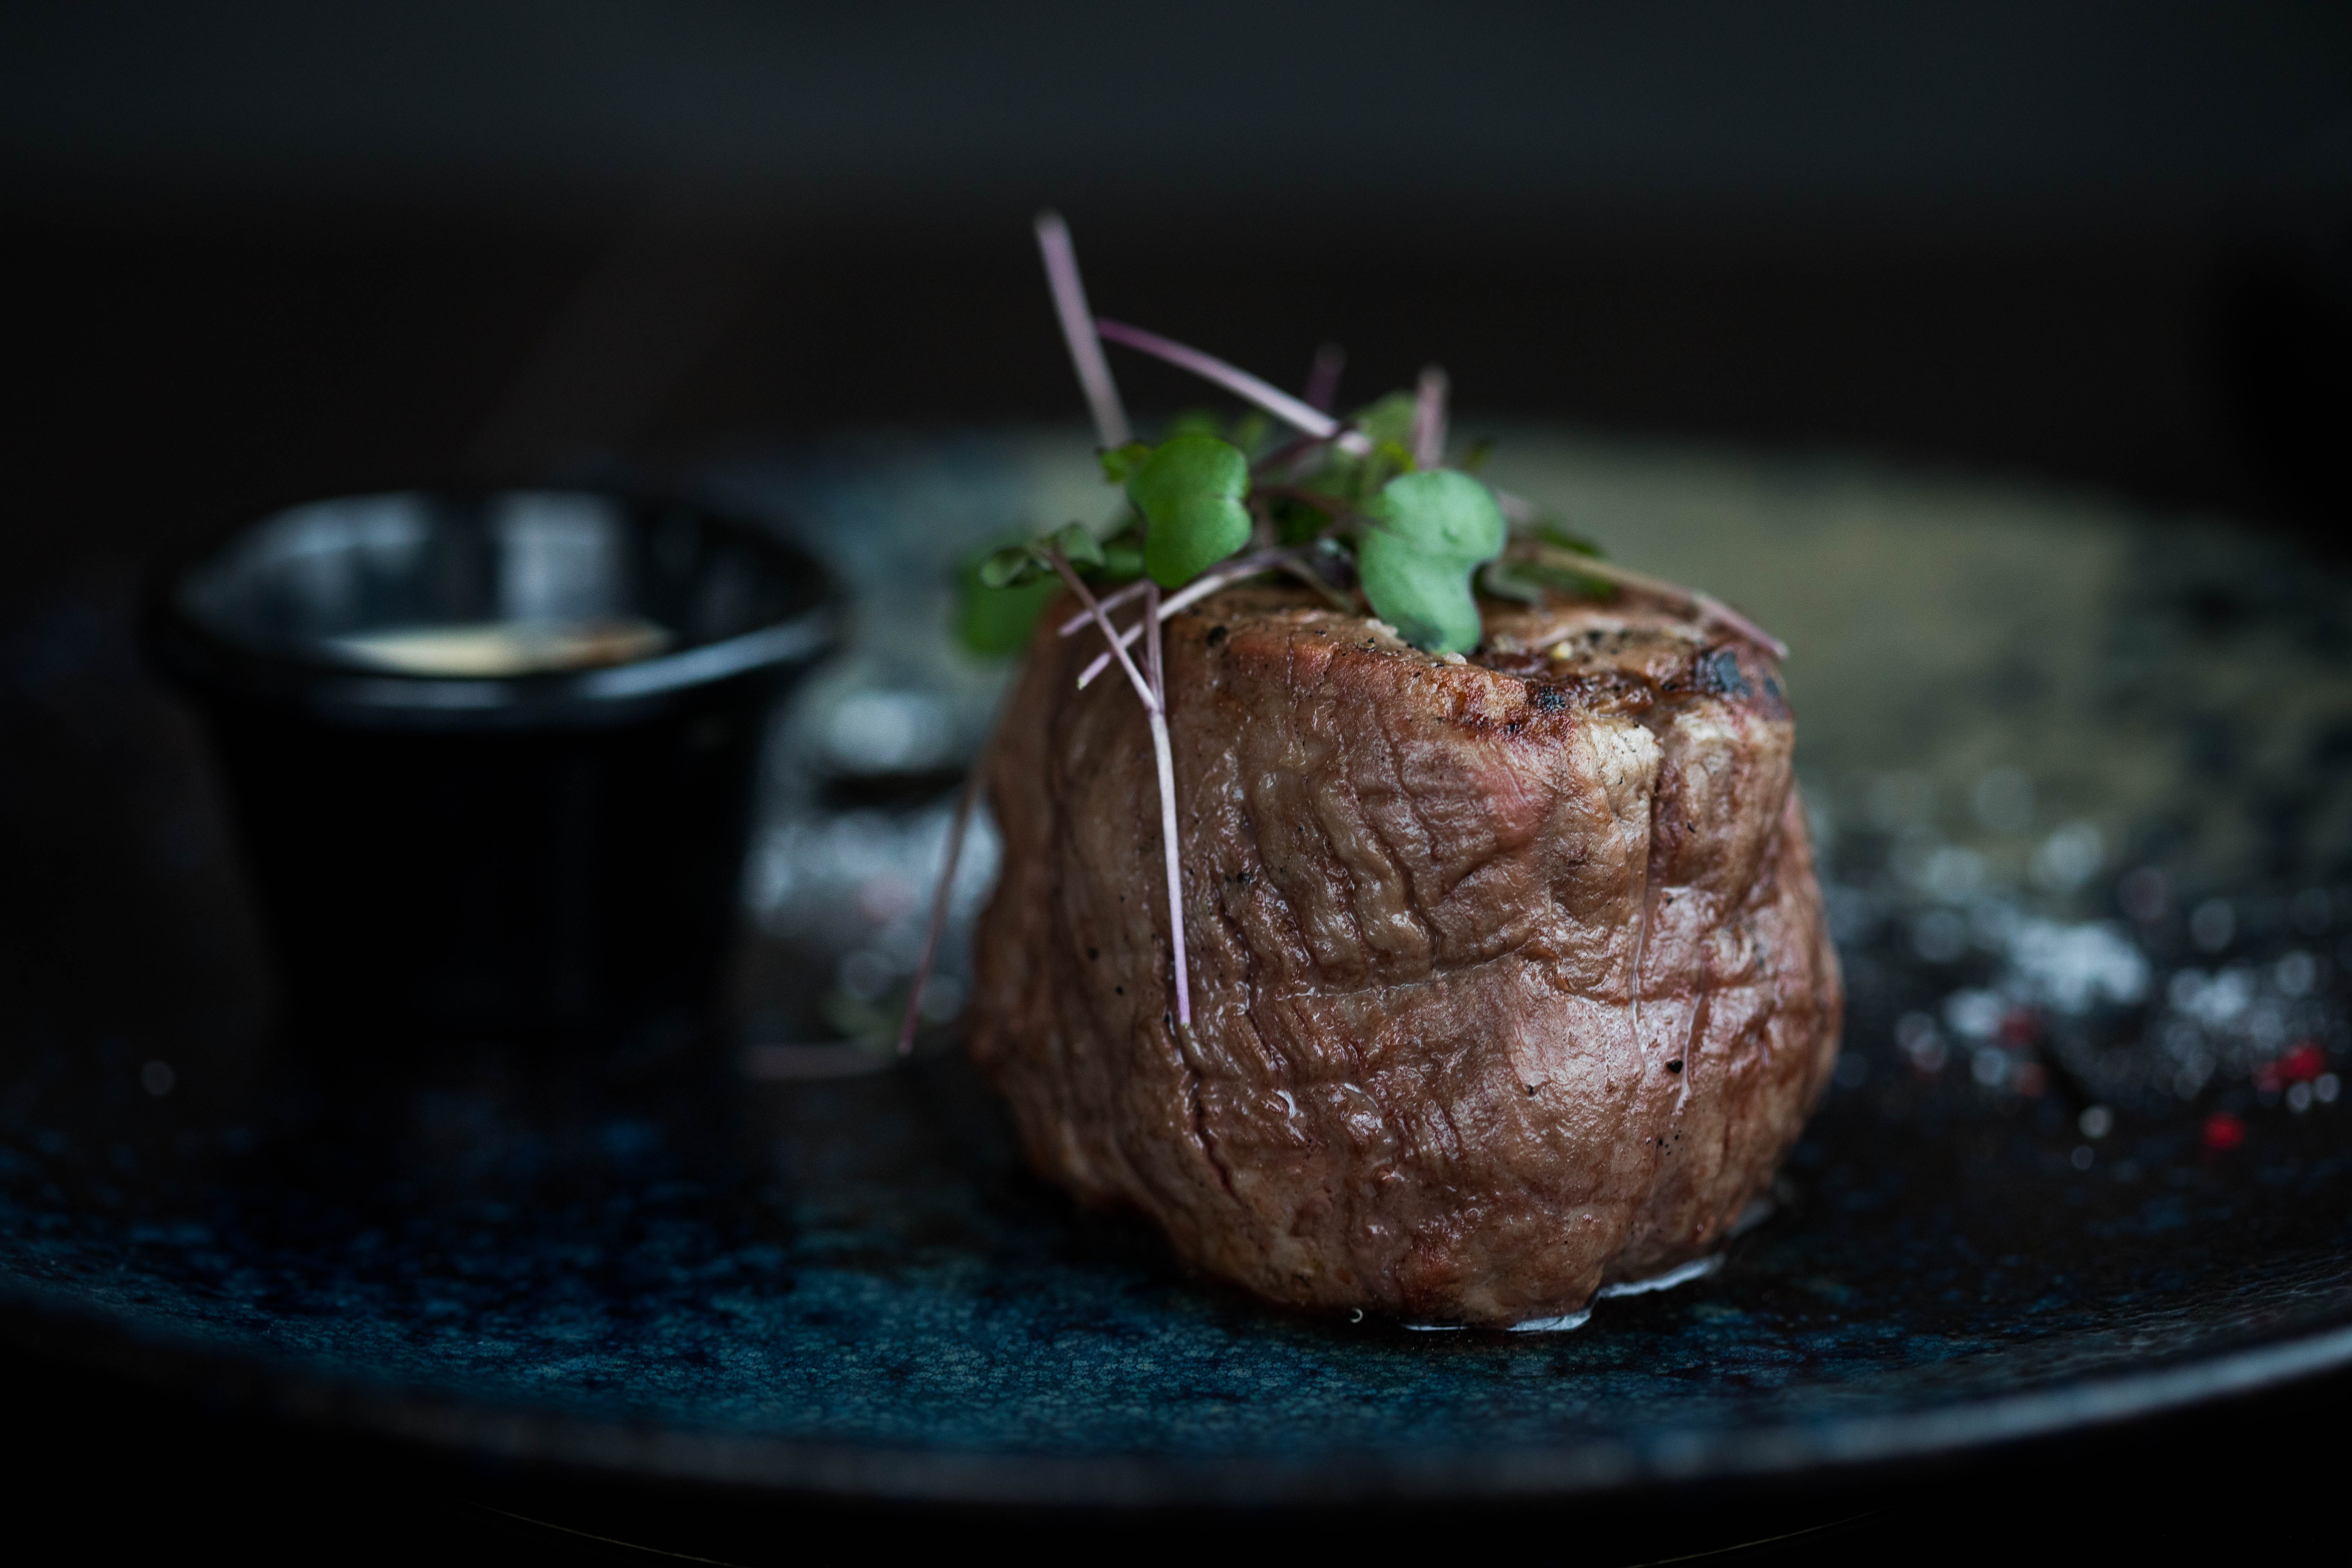
food, dish, cuisine, ingredient, beef tenderloin, venison, veal, la carte food, produce, beef wellington, recipe, steak, garnish, meat, still life photography, Rinderbraten, lamb and mutton